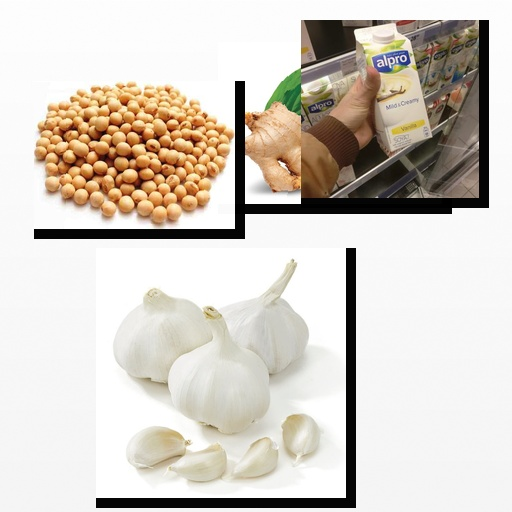
Food items: ginger, soybean, garlic, soyghurt